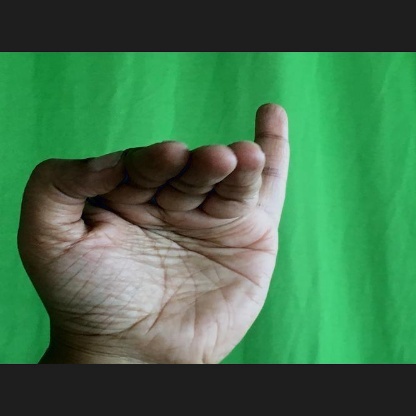
Mudra: Hamsapaksha